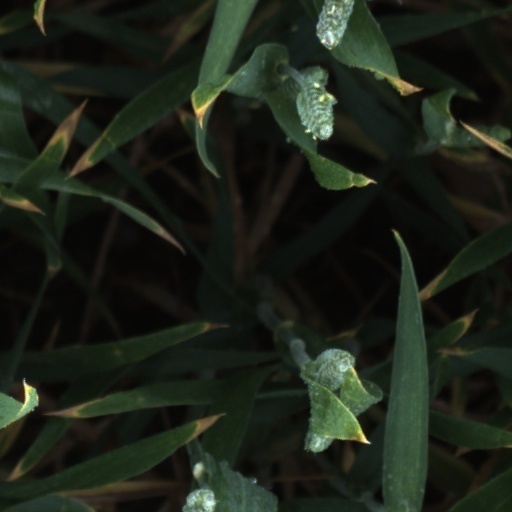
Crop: wheat